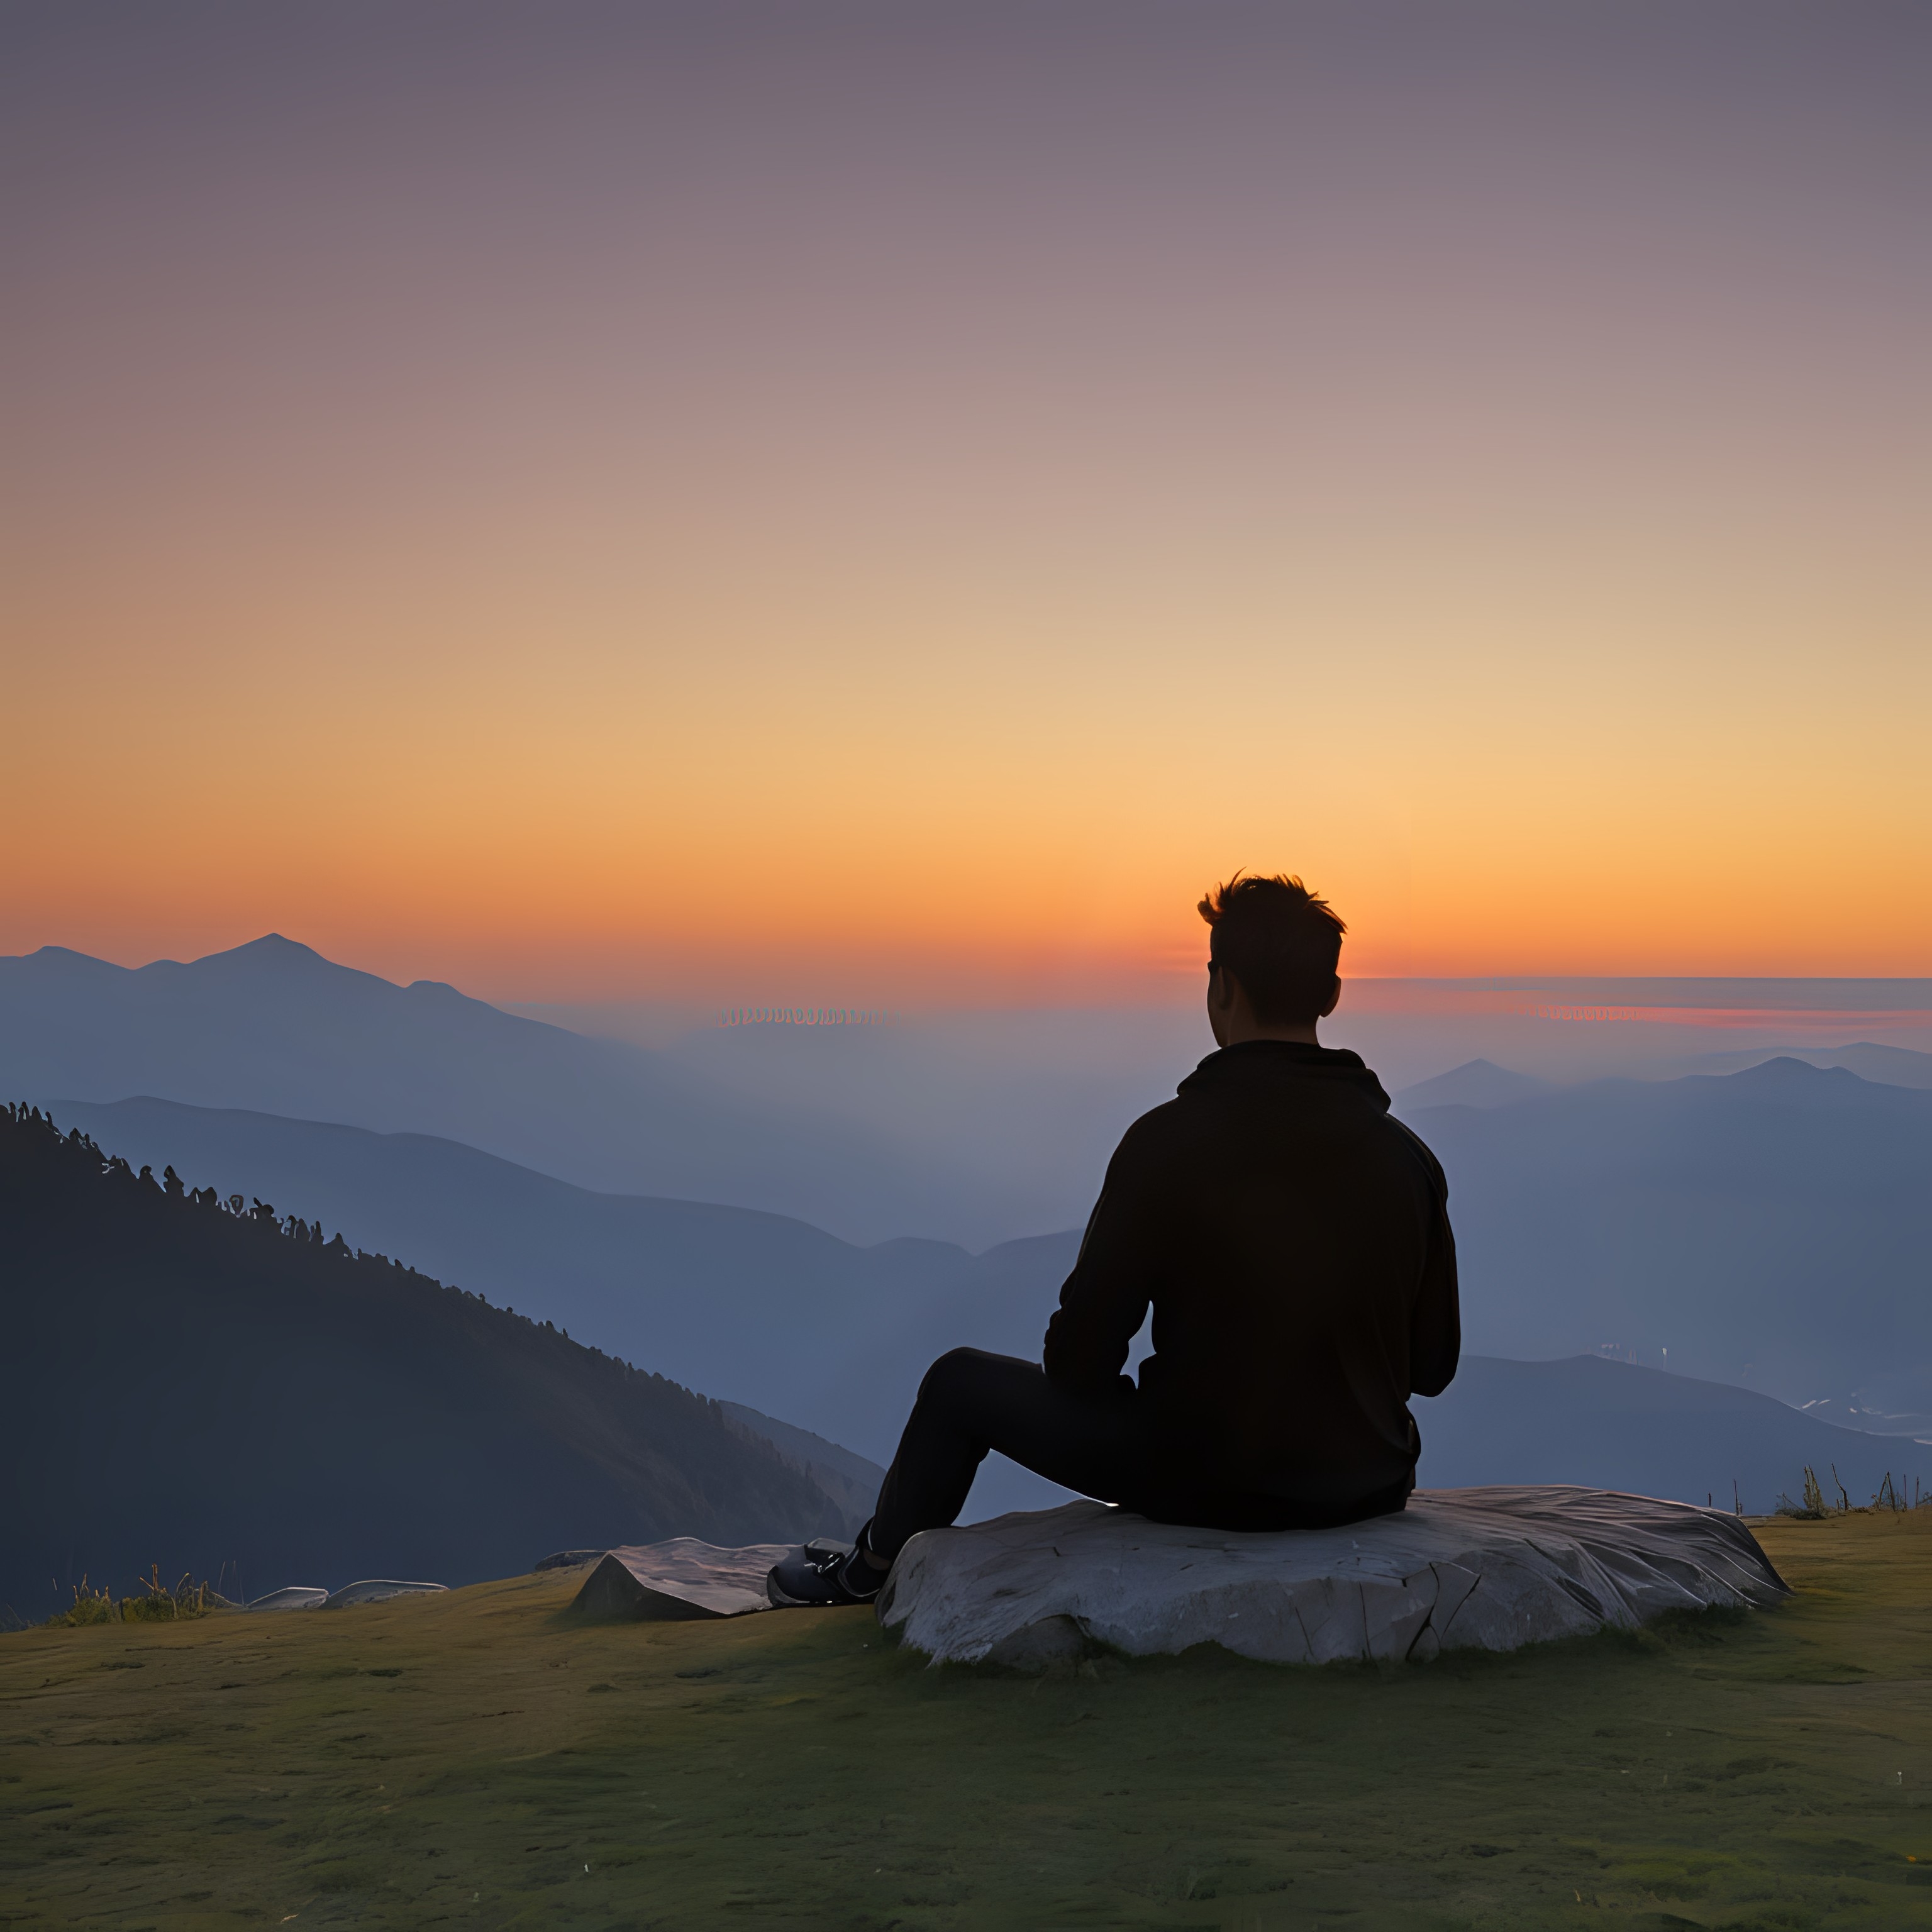
man, relaxing, outdoors, landscape, nature, mountain, sunset, lake, sky, rocks, scenery, meditation, relaxation, wellness, meditate, cloud, ecoregion, People in nature, sunlight, afterglow, dusk, sunrise, mountainous landforms, horizon, happy, terrain, travel, grassland, leisure, calm, hill, mountain range, dawn, wilderness, fell, evening, fun, sitting, shadow, valley, aeolian landform, sun, summit, ridge, ocean, vacation, backlighting, rock, massif, recreation, tourism, wadi, physical fitness, grass, silhouette